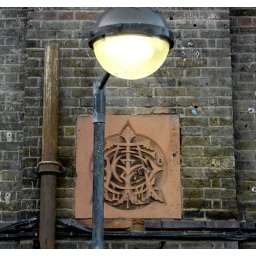
on the side of a building which adjoins the bridge over the Grand Union Canal near Harrow Road.